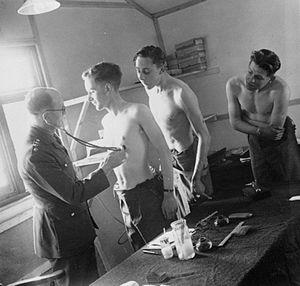
Too fat to fight désigne le problème que constitue la surcharge pondérale quand elle compromet le recrutement militaire, l'accomplissement des missions dévolues aux soldats, leur entraînement, et de façon générale leur condition physique. Le phénomène, qui concerne notamment les puissances militaires occidentales, est considéré comme une préoccupation inquiétant d'une façon ou d'une autre la sécurité militaire dans les pays les plus touchés.